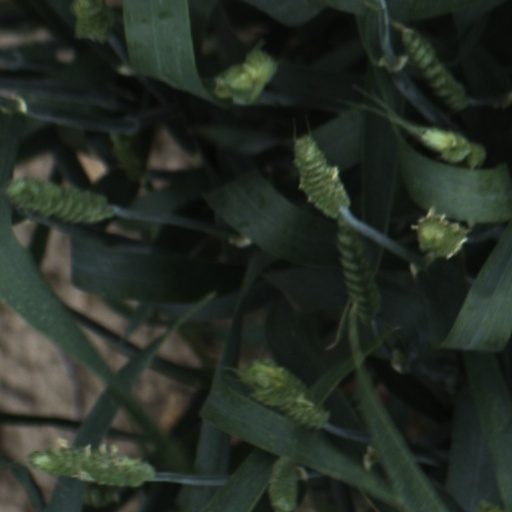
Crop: wheat